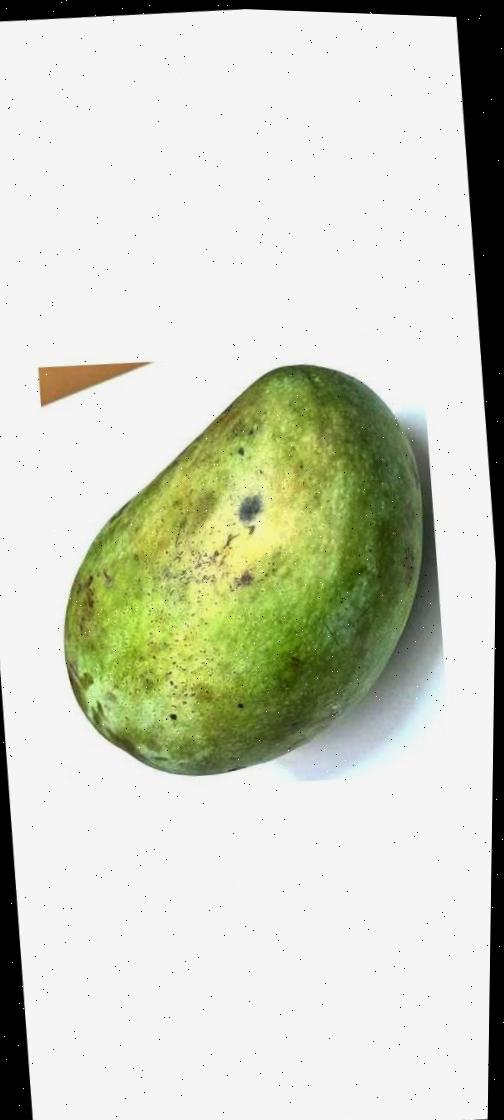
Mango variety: Fazli Classic